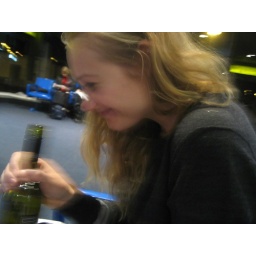
hey jill...let's drink those little bottles of wine in our bag before we get on the plane